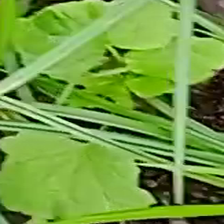
Weed species: Little_Mallow(Malva parviflora)